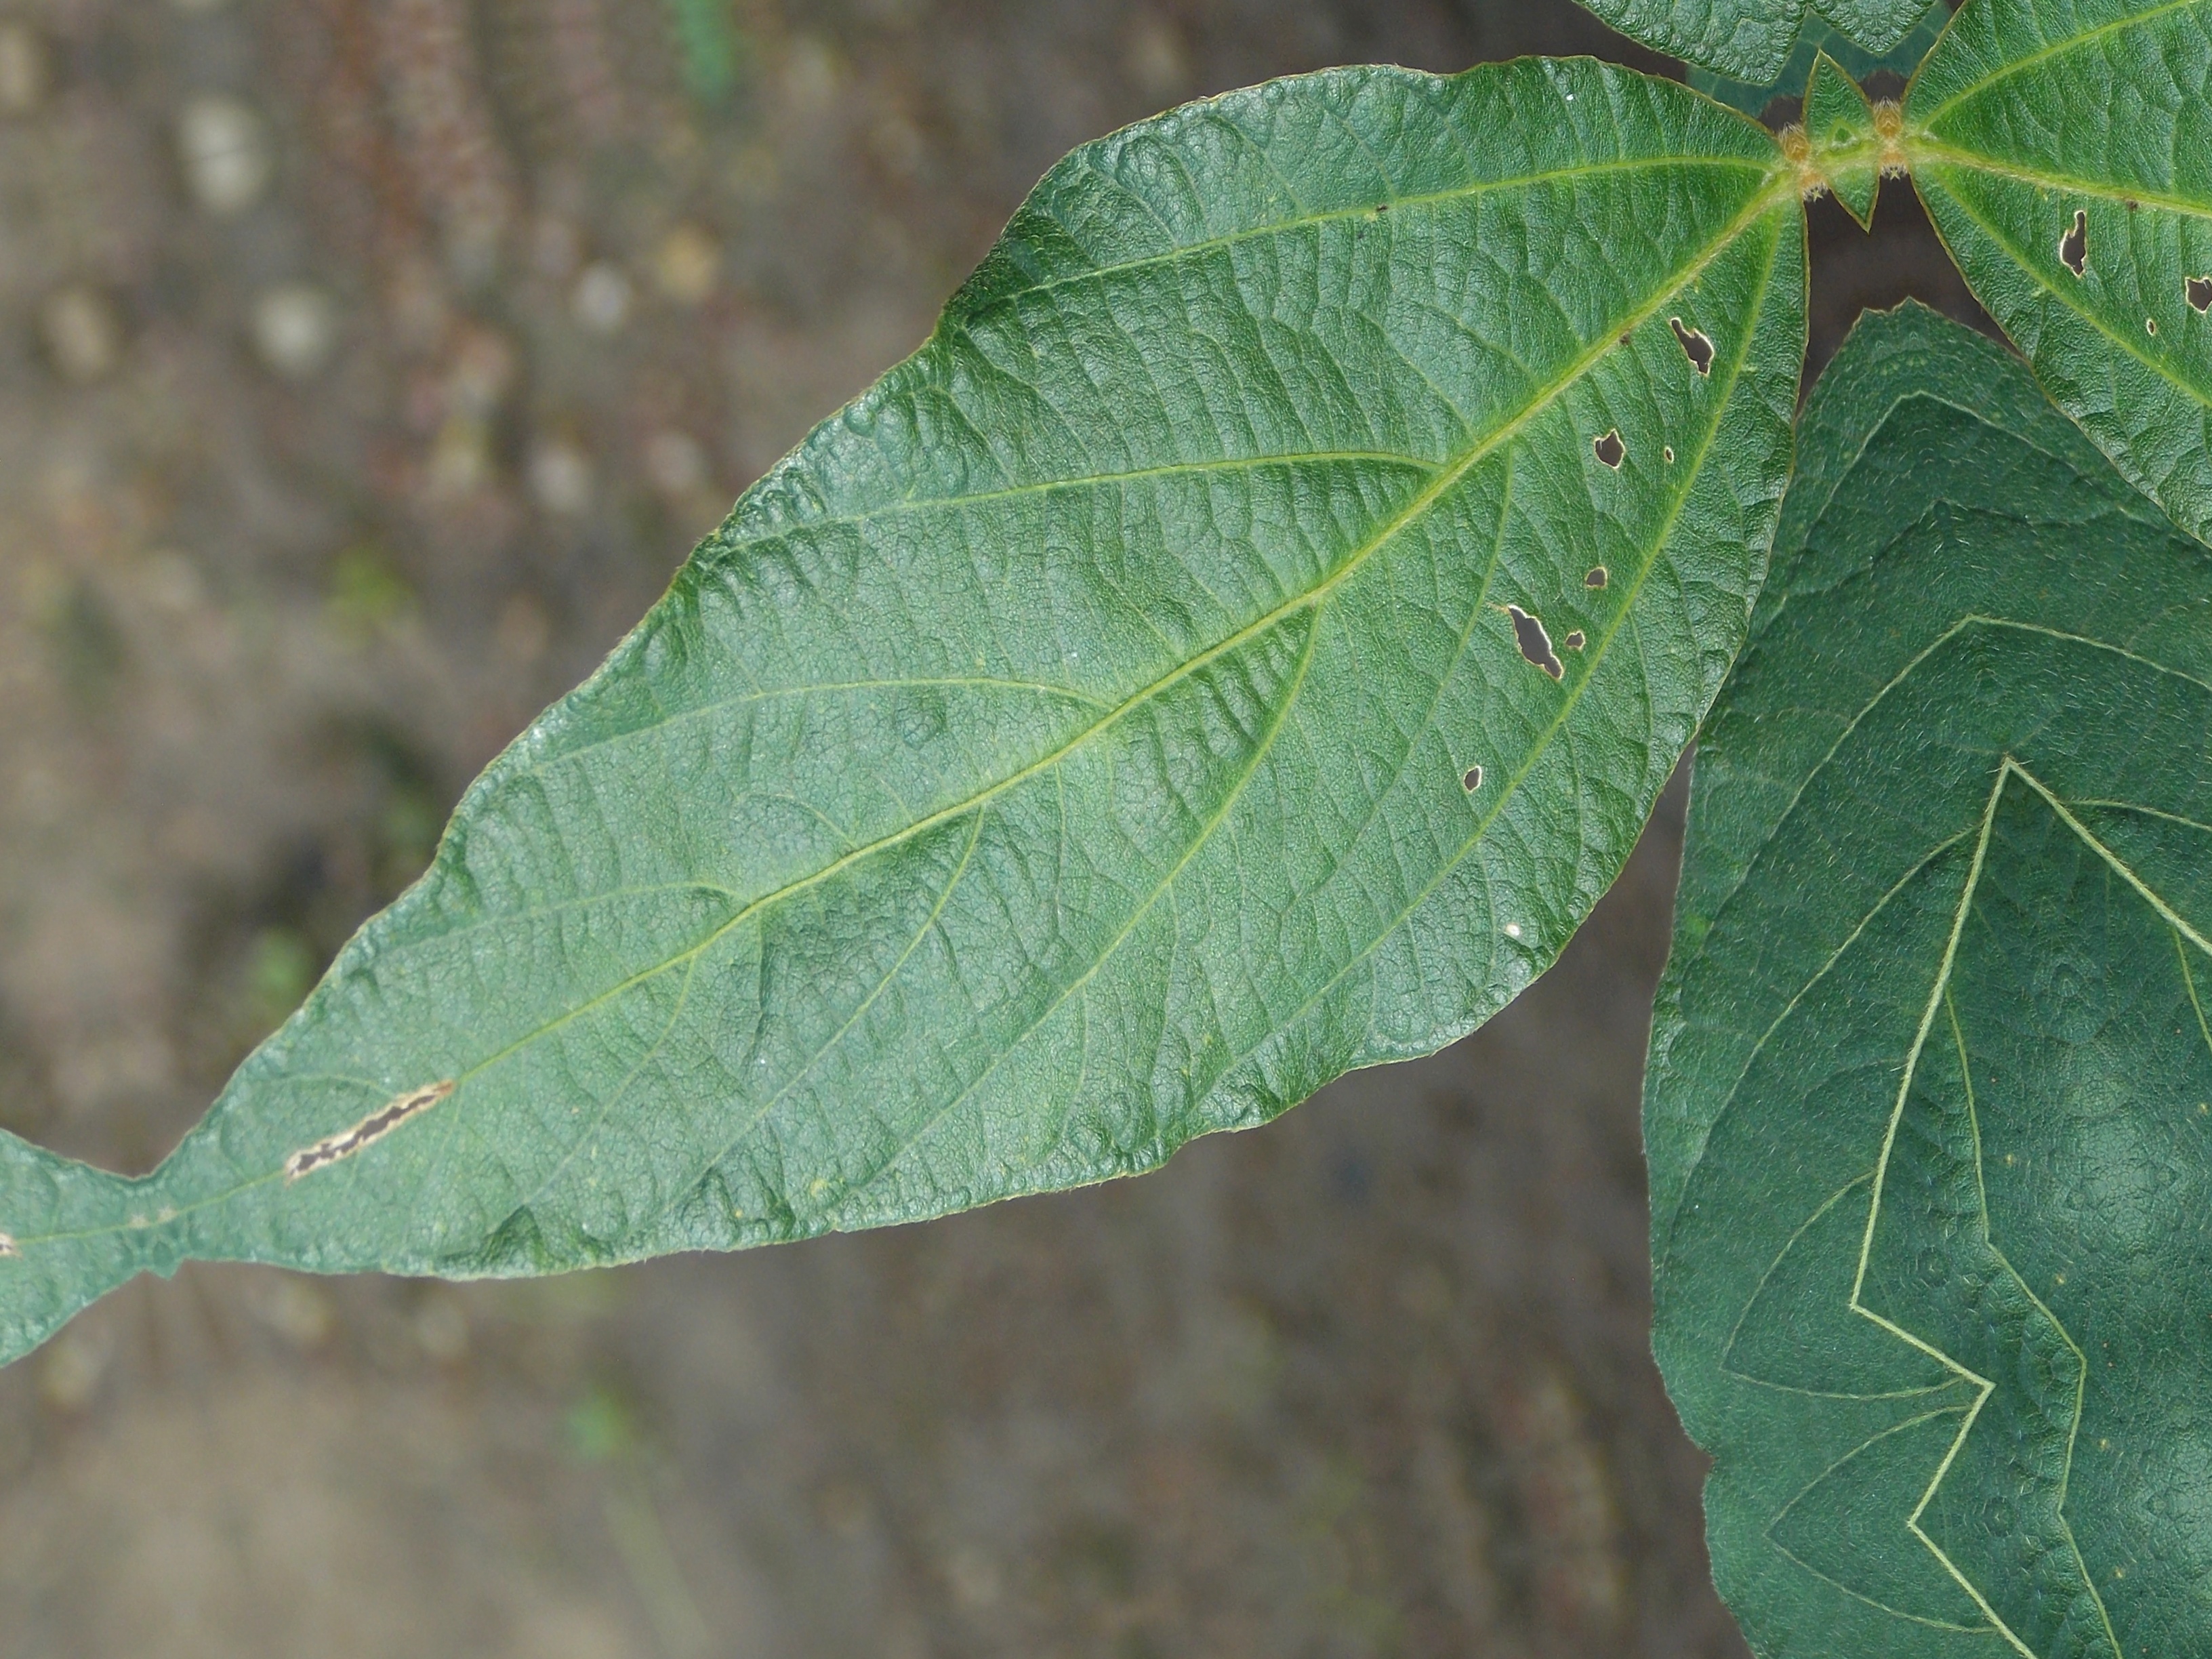
Label: Disease